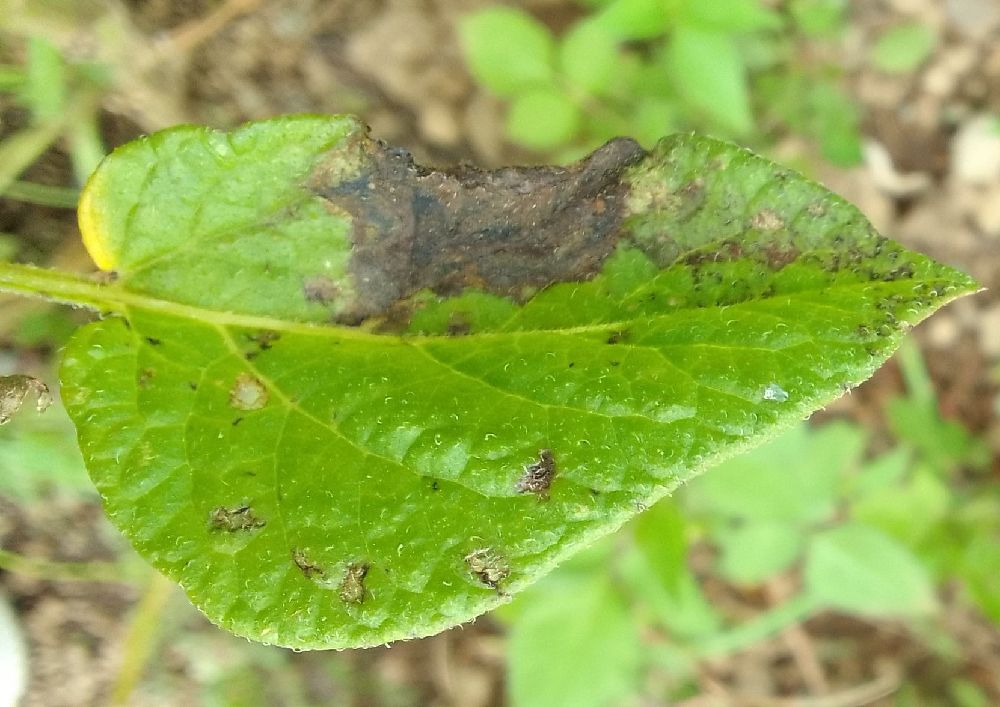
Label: Late blight